Hello! Gandhe Sir

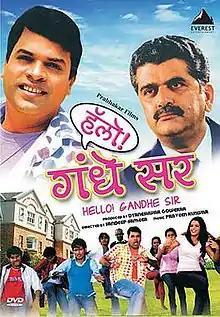
Theatrical release poster

Hello! Gandhe Sir is a Marathi movie released on 19 June 2009. Produced by Dnyaeshwar Govekar and directed by the duo, Sandeep – Sameer.